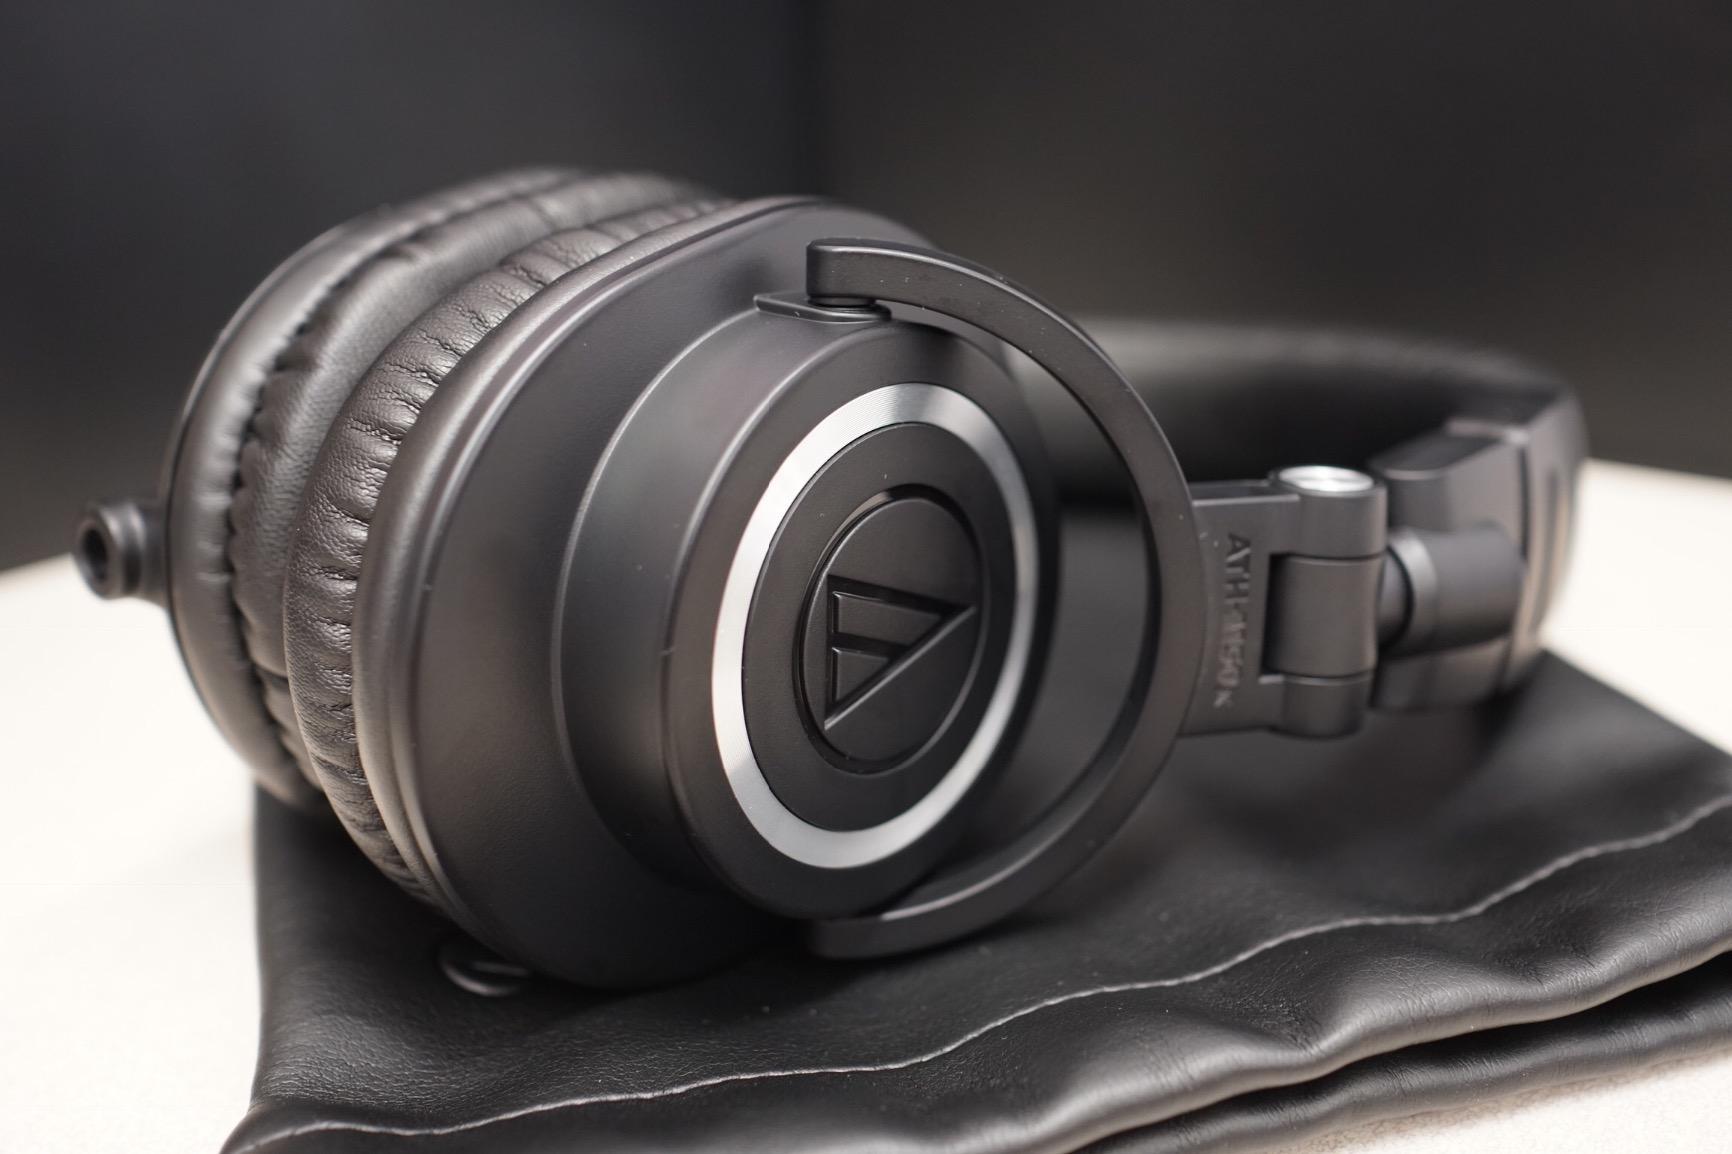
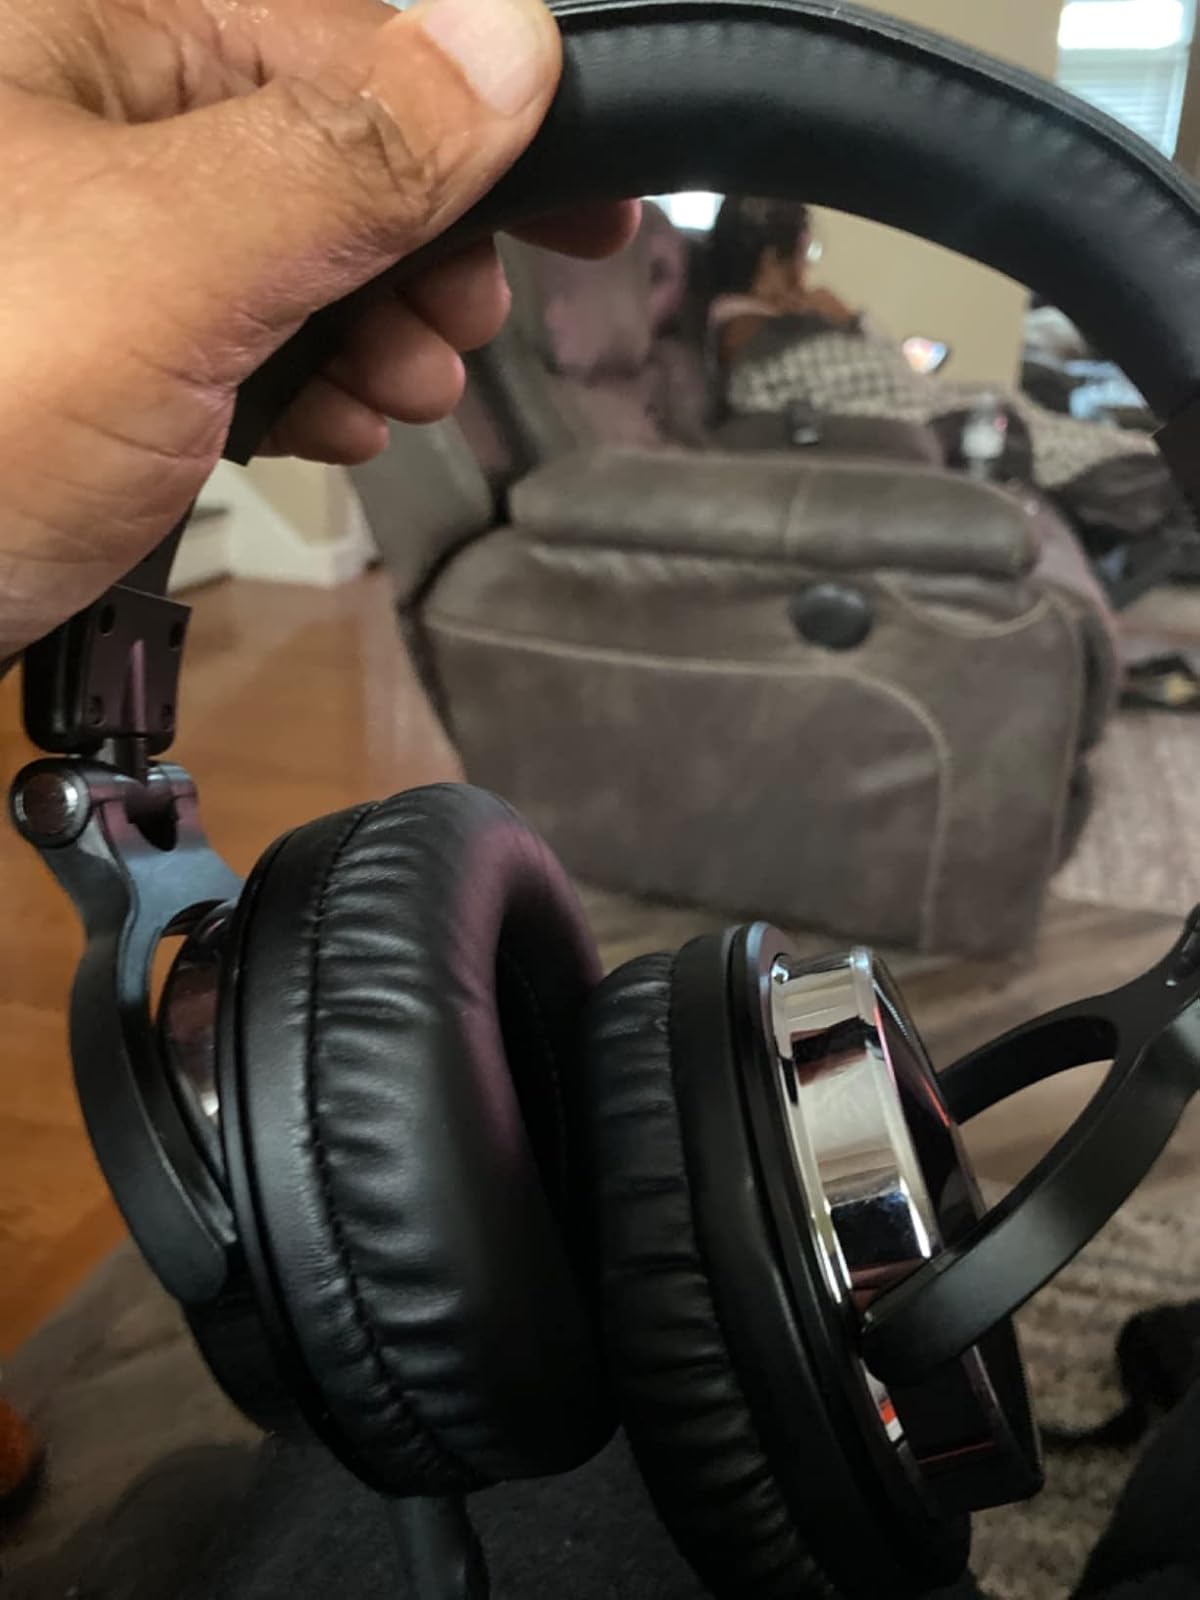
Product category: headphones
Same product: no